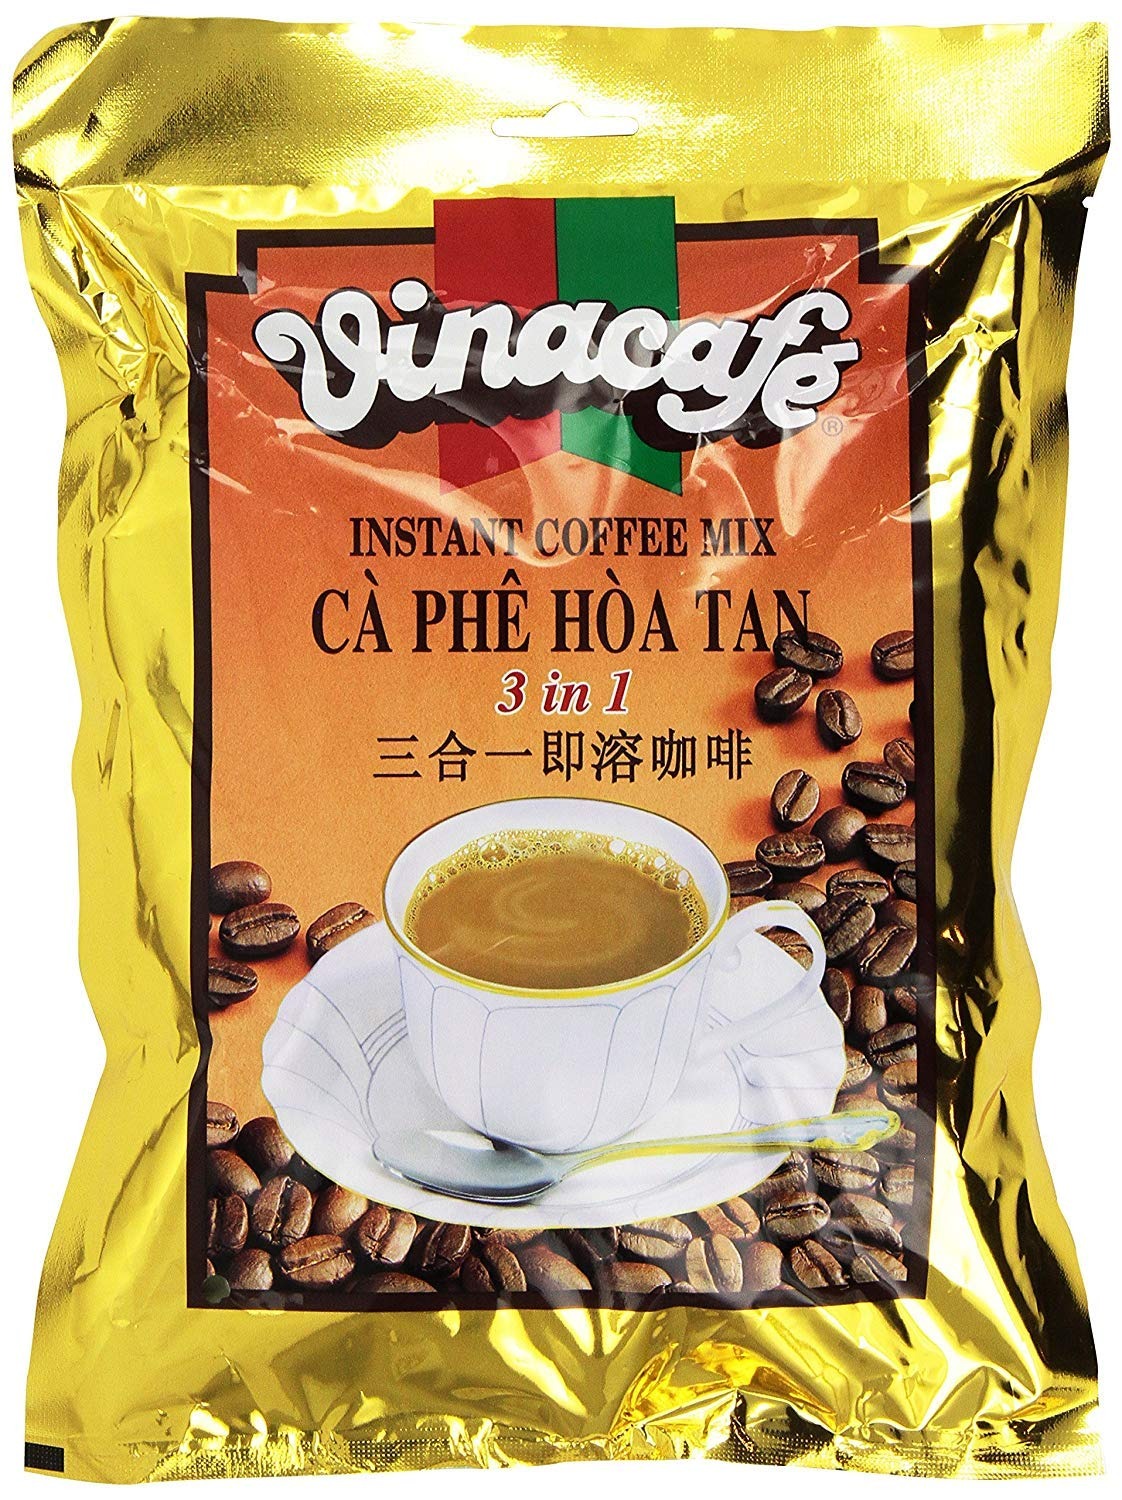
Item Name: Vinacafe Instant Coffee Mix, 1-Pounds (Pack of 20)
Value: 320.0
Unit: Ounce

Price: 31.99